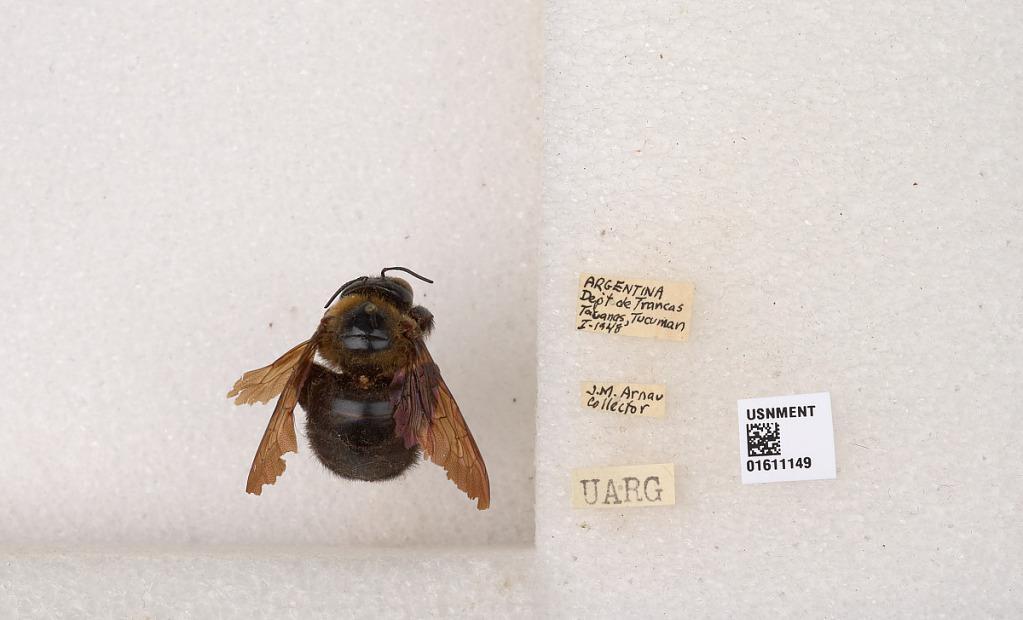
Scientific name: Xylocopa (Neoxylocopa) eximia Pérez
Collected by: C. Dodson
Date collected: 1948-1-1
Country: Argentina
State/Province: Tucuman
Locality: Trancas, Tacanas